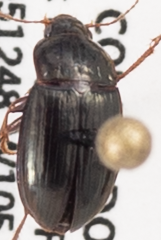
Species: Amara quenseli
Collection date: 2022-08-23
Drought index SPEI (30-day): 0.47
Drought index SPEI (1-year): -0.62
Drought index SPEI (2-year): -0.54